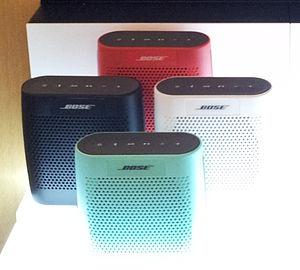
Une enceinte sans fil est une caisse dans laquelle sont fixés un ou plusieurs haut-parleurs qui reçoivent des signaux audios sans liaison filaire, utilisant principalement les technologies du Wi-Fi, du Bluetooth, de la UHF longue portée, mais aussi la liaison Kleer, A2DP ou DLNA. Parfois accompagnée d'un amplificateur intégré, ce type d'enceinte se connecte avec des sources audio par une procédure d'appairage.
Bluetooth est une norme de communication permettant l'échange bidirectionnel de données à très courte distance en utilisant des ondes radio UHF sur une bande de fréquence de 2,4 GHz. Sa destination est de simplifier les connexions entre les appareils électroniques en supprimant des liaisons filaires. Elle peut remplacer par exemple les câbles entre ordinateurs, tablettes, haut-parleurs, téléphones mobiles entre eux ou avec des imprimantes, scanneurs, claviers, souris, manettes de jeu vidéo, téléphones portables, assistants personnels, systèmes avec mains libres pour microphones ou écouteurs, autoradios, appareils photo numériques, lecteurs de code-barres et bornes publicitaires interactives.